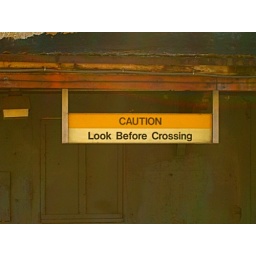
Caution sign at the old Shawmont Station train stop (no longer active) in Philadelphia, PA, near Schuylkill trail.